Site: brandenburg
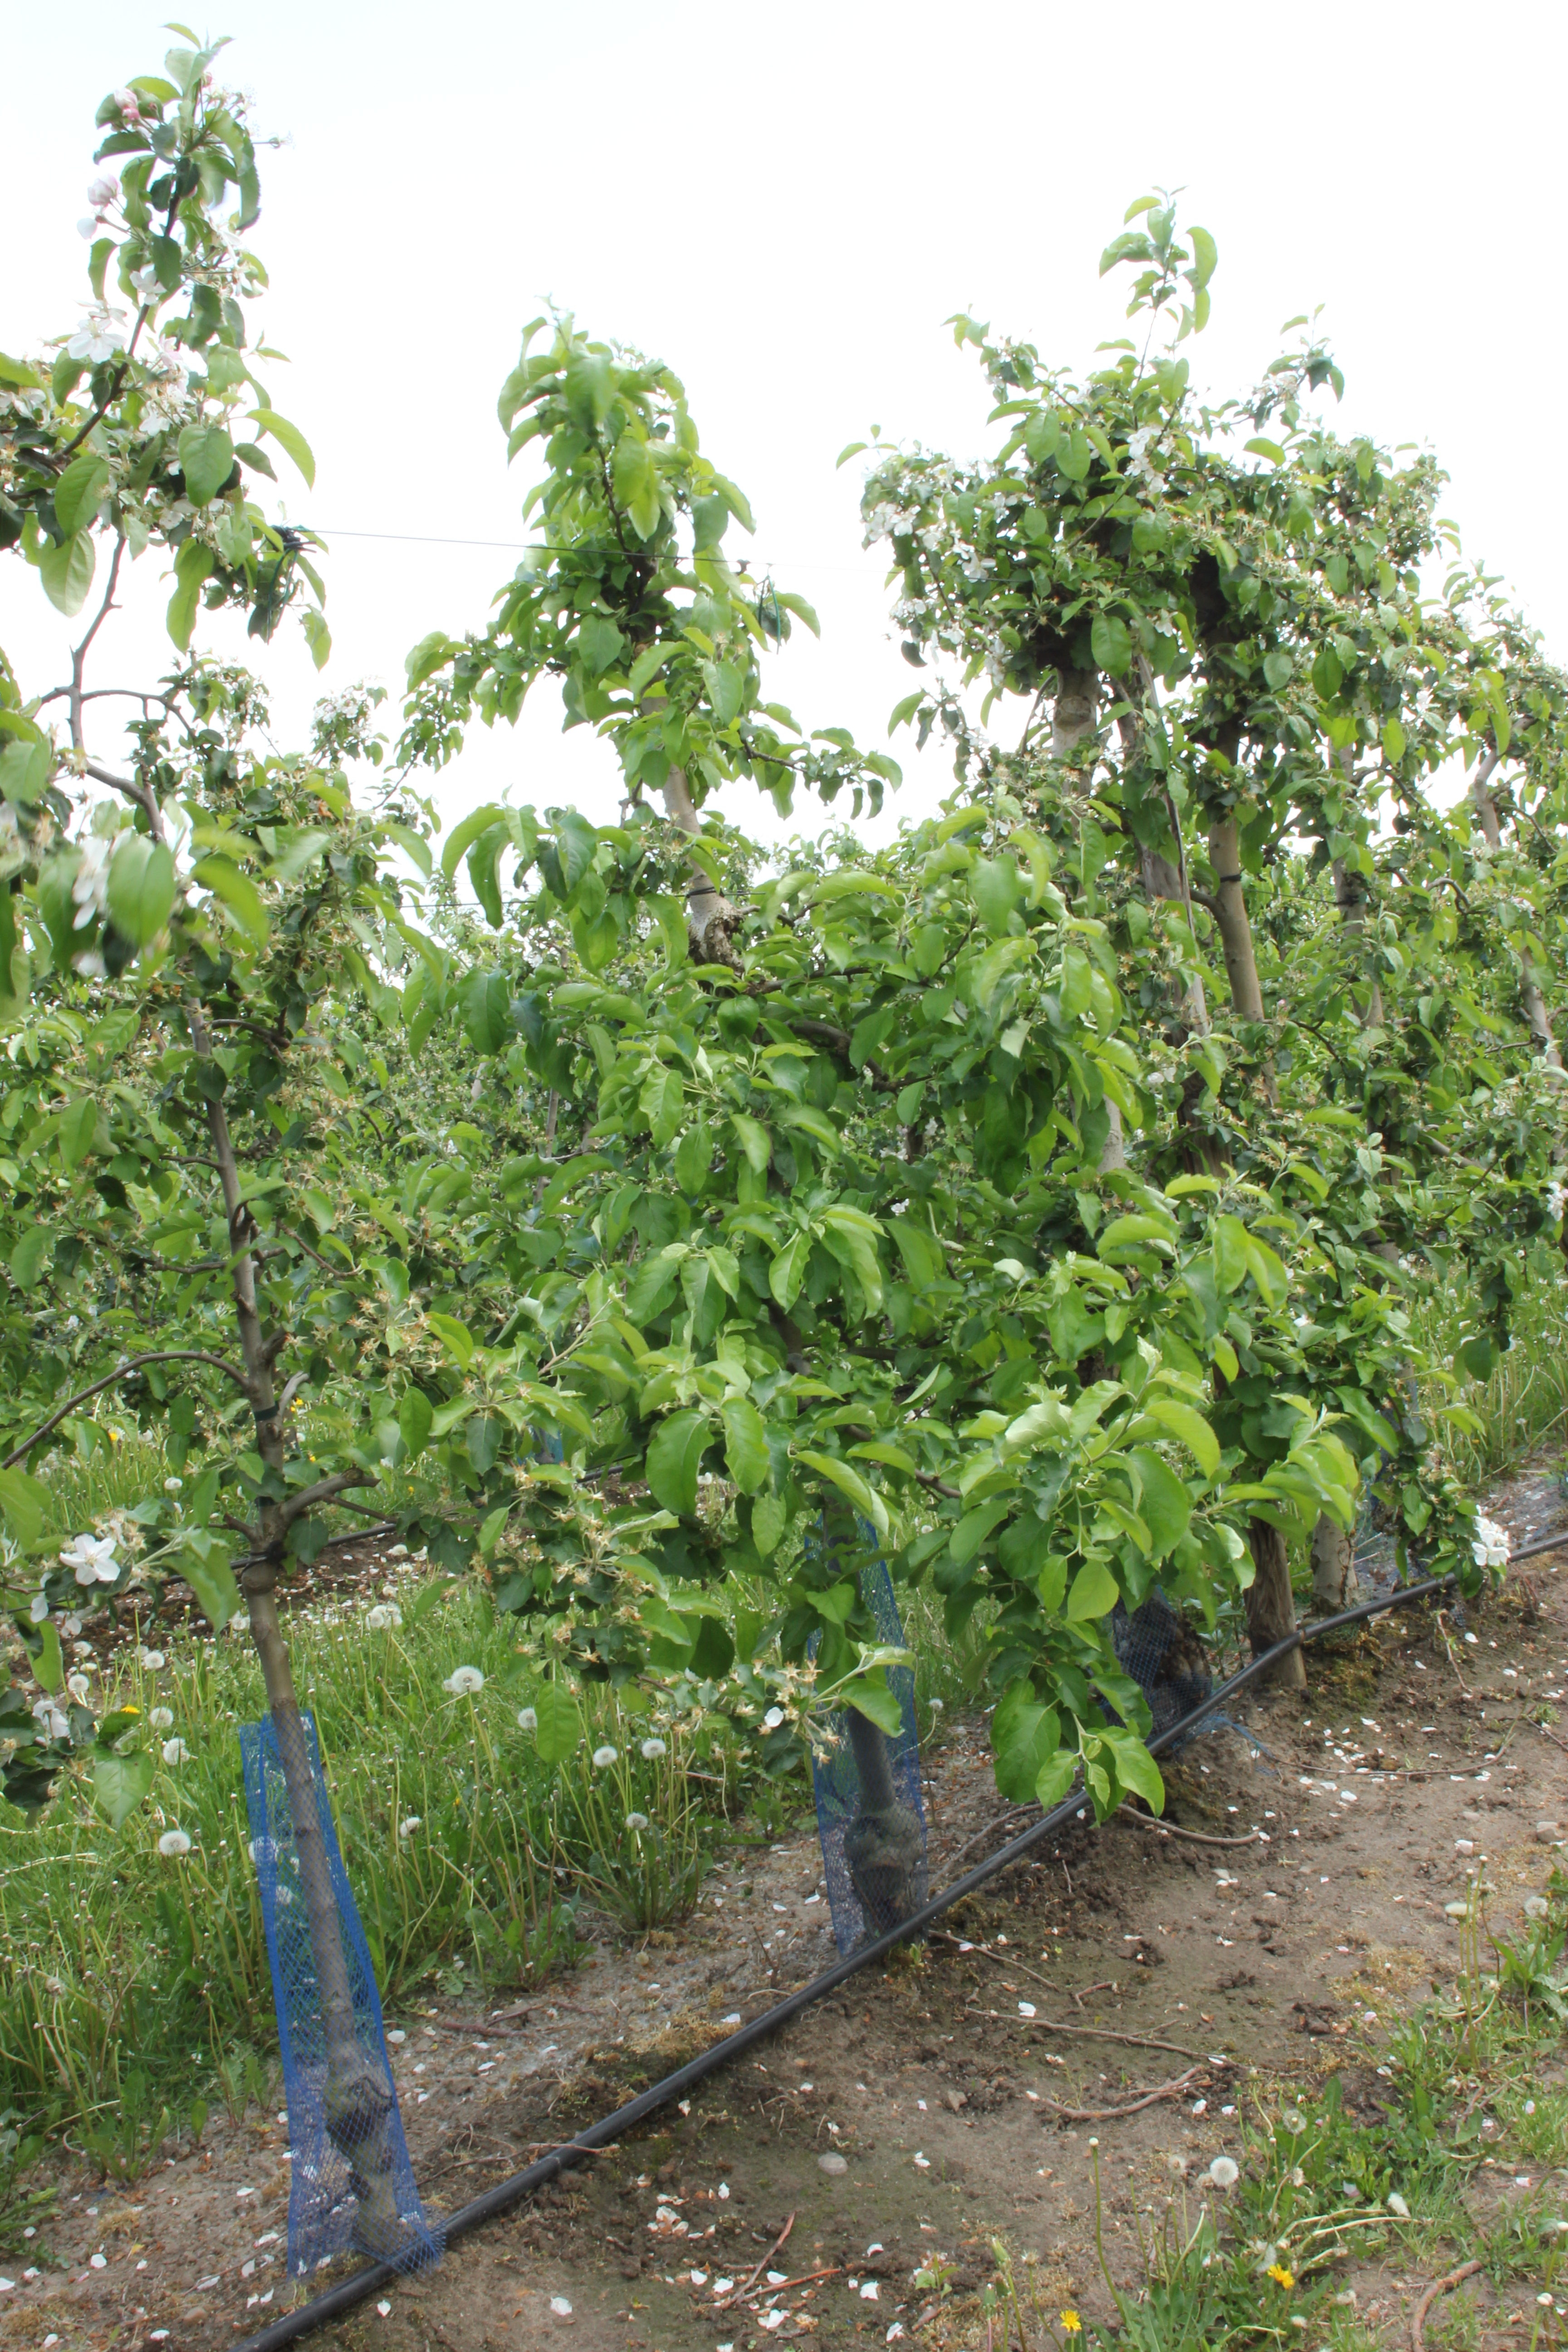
Growth stage (BBCH 67): Flowering